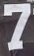
Number: 7